Maria van der Hoeven

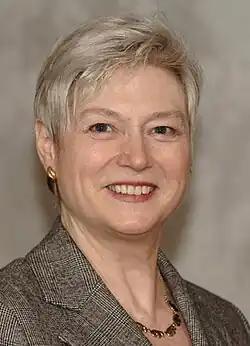
Van der Hoeven in 2007

Maria Josephina Arnoldina van der Hoeven (born 13 September 1949) is a retired Dutch politician of the Christian Democratic Appeal (CDA) and nonprofit director.